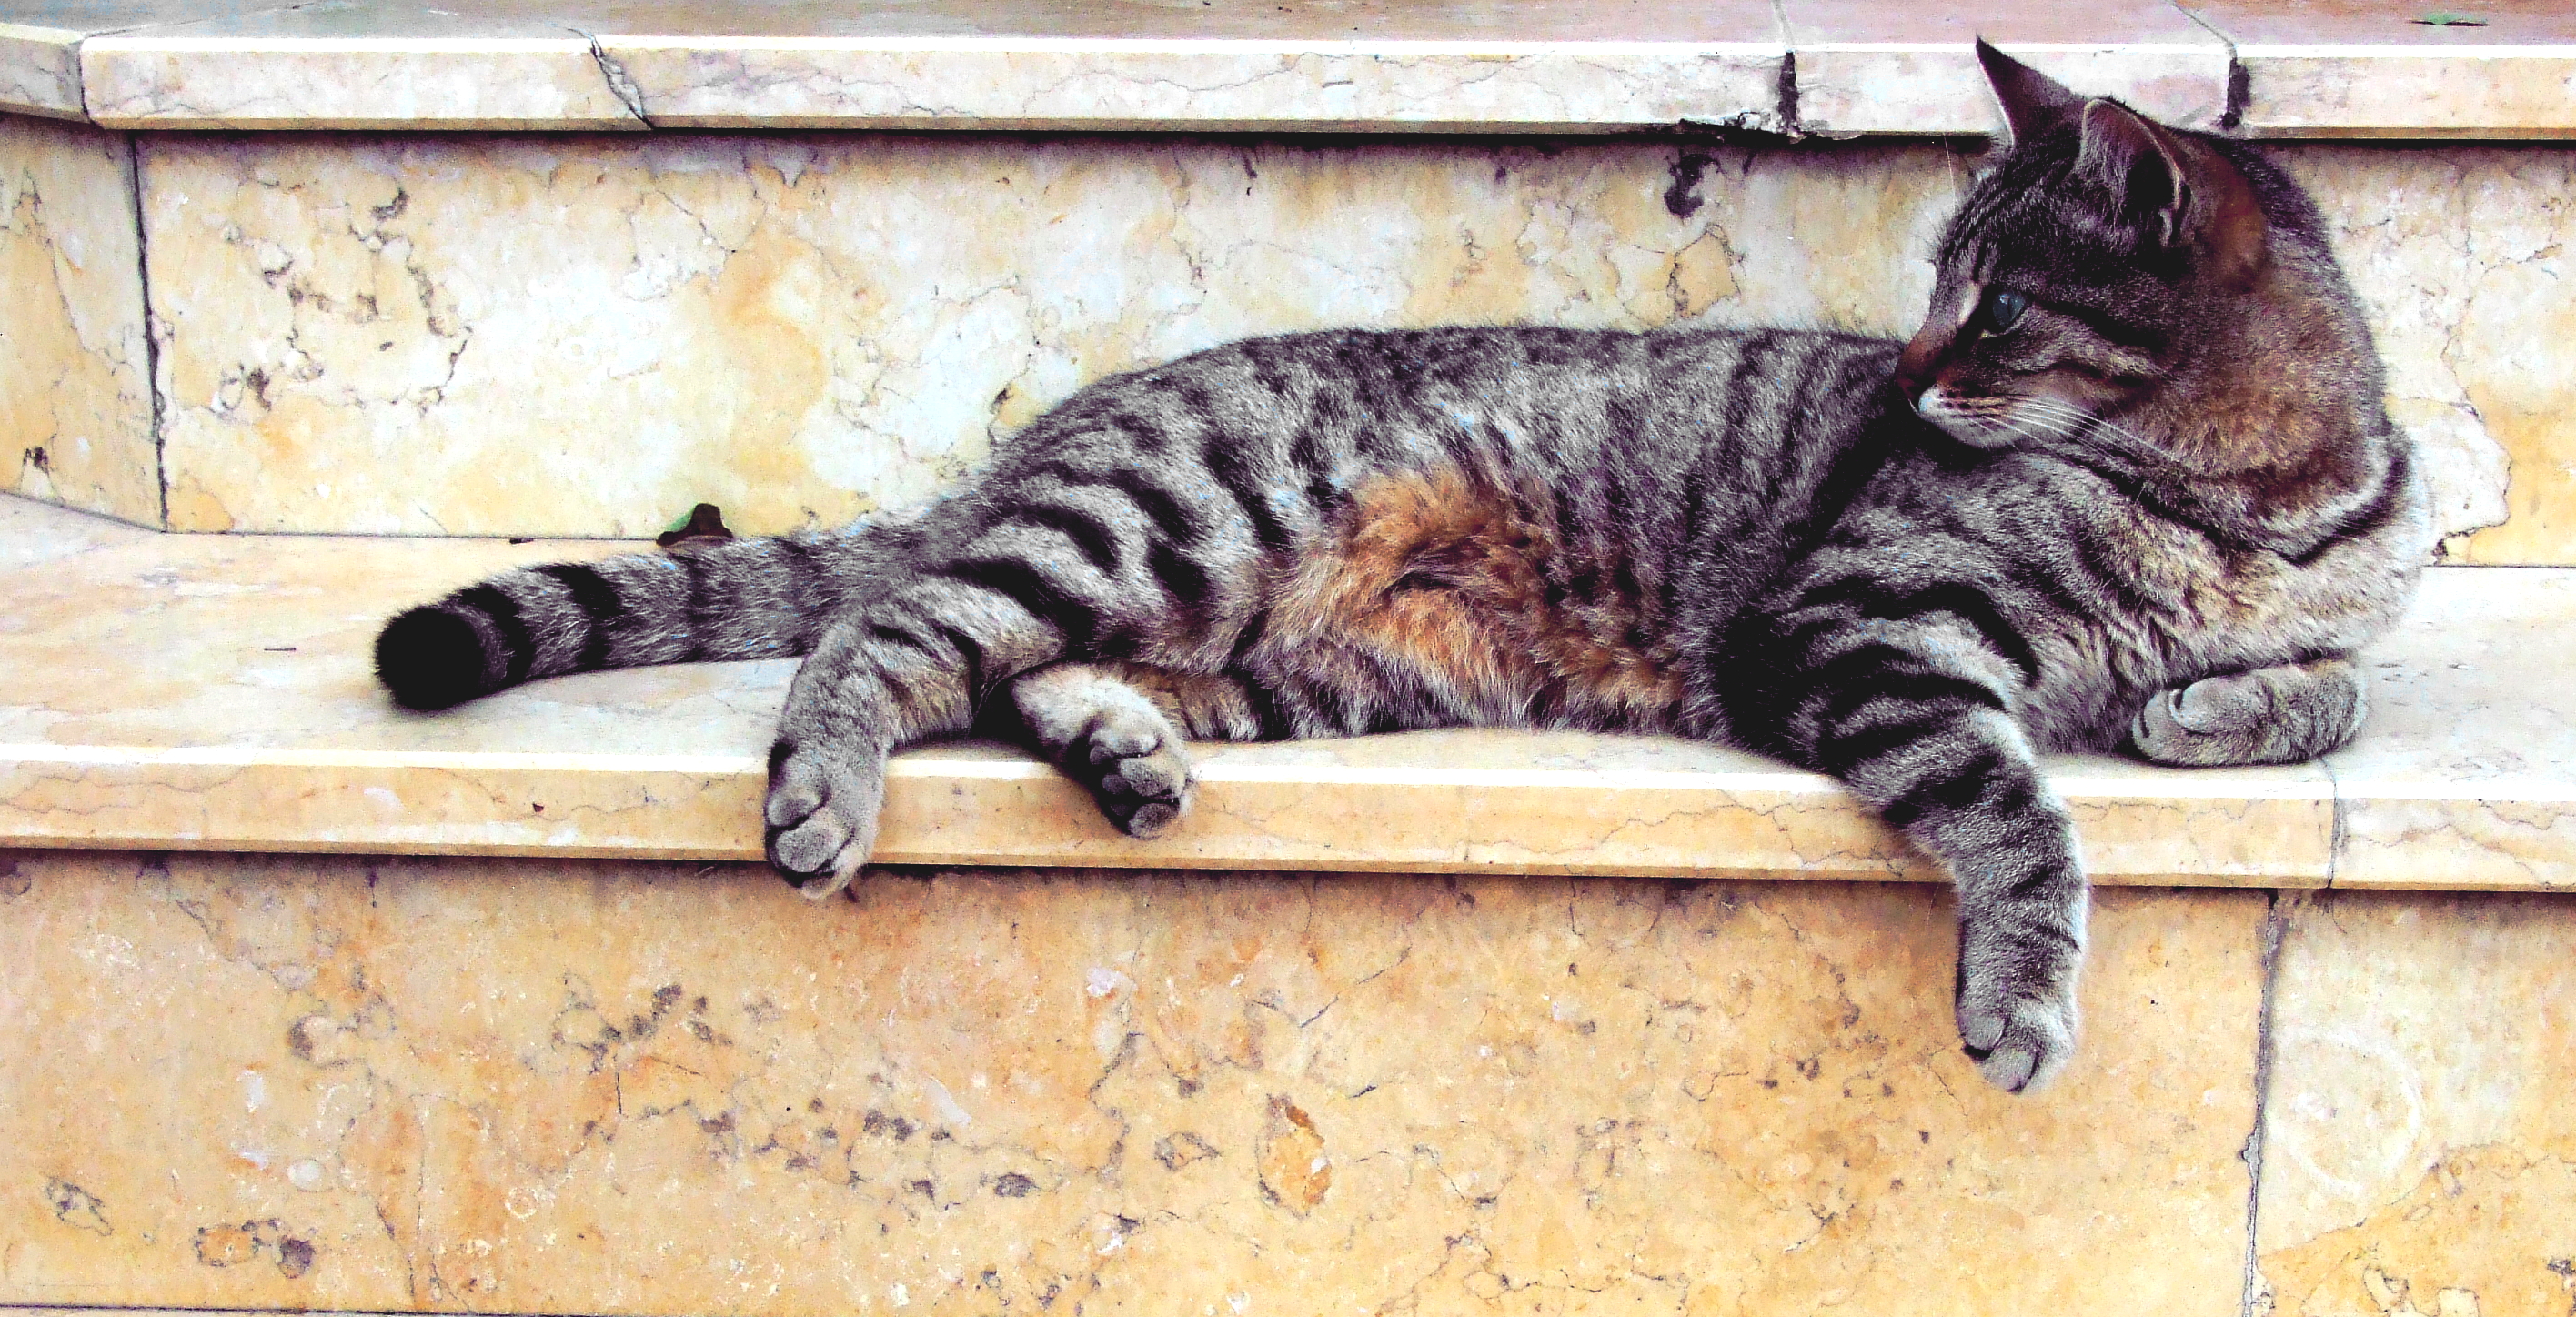
animal, cute, staircase, looking, pet, fur, kitten, cat, feline, tabby, mammal, stripe, stairway, fauna, close up, laying, whiskers, kitty, stairs, eye, marble, vertebrate, paws, resting, adorable, domestic cat, felidae, bengal, european shorthair, animal photography, small to medium sized cats, cat like mammal, domestic short haired cat, toyger, marble surface